Military history of the Netherlands

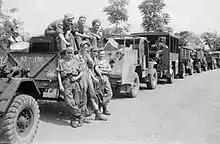
A Dutch military column during the first Dutch military offensive of the Indonesian National Revolution.

The cavalry attacks were repeatedly repelled by the solid Allied infantry squares (four ranks deep with fixed bayonets – vulnerable to artillery or infantry, but deadly to cavalry), the harrying fire of British artillery as the French cavalry recoiled down the slopes to regroup, and the decisive counter-charges of the Allied Light Cavalry regiments and the Dutch Heavy Cavalry Brigade. After numerous fruitless attacks on the Allied ridge, the French cavalry was exhausted.